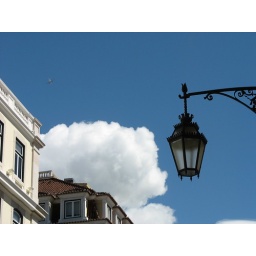
View of building tops and a street lamp with a plane flying over Lisbon